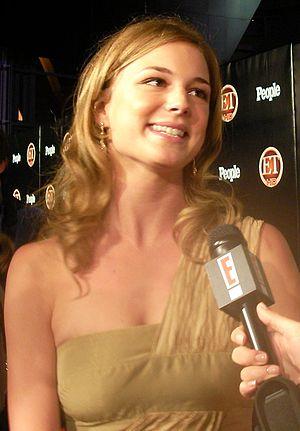
Emily VanCamp Bowman est une actrice canadienne, née le 12 mai 1986 à Port Perry.